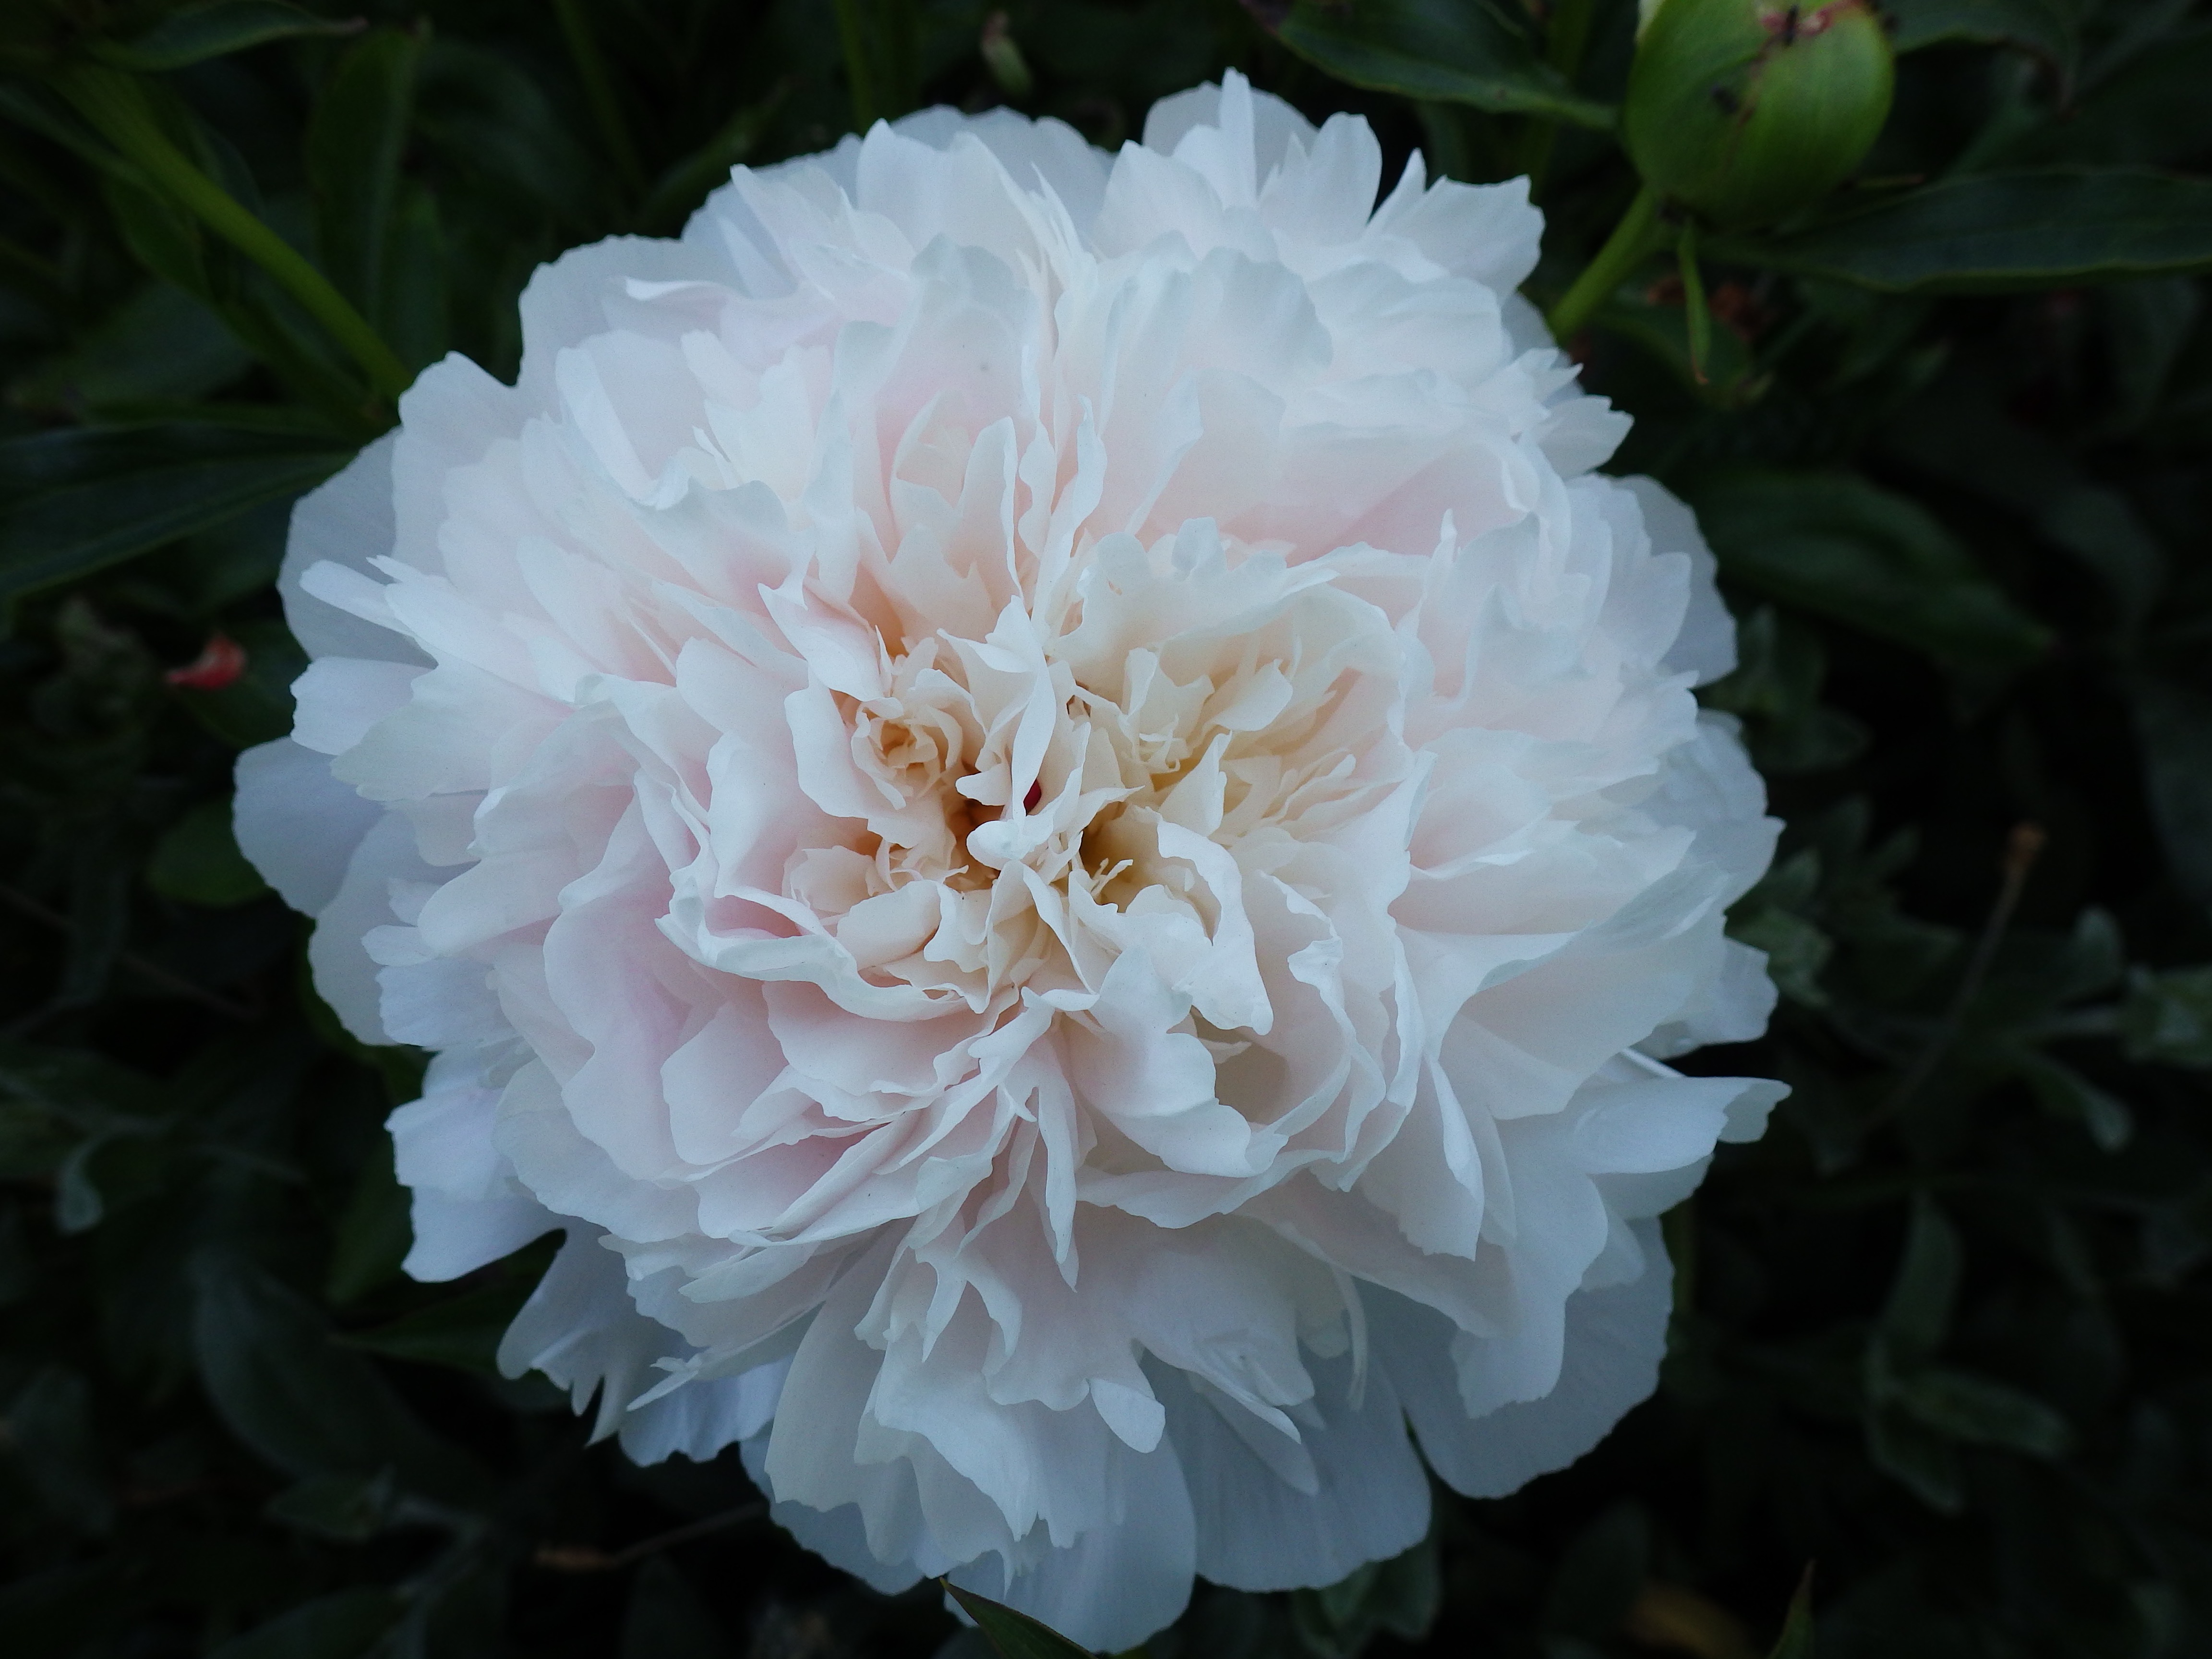
plant, flower, petal, petals, peony, flowering plant, land plant, rosa centifolia